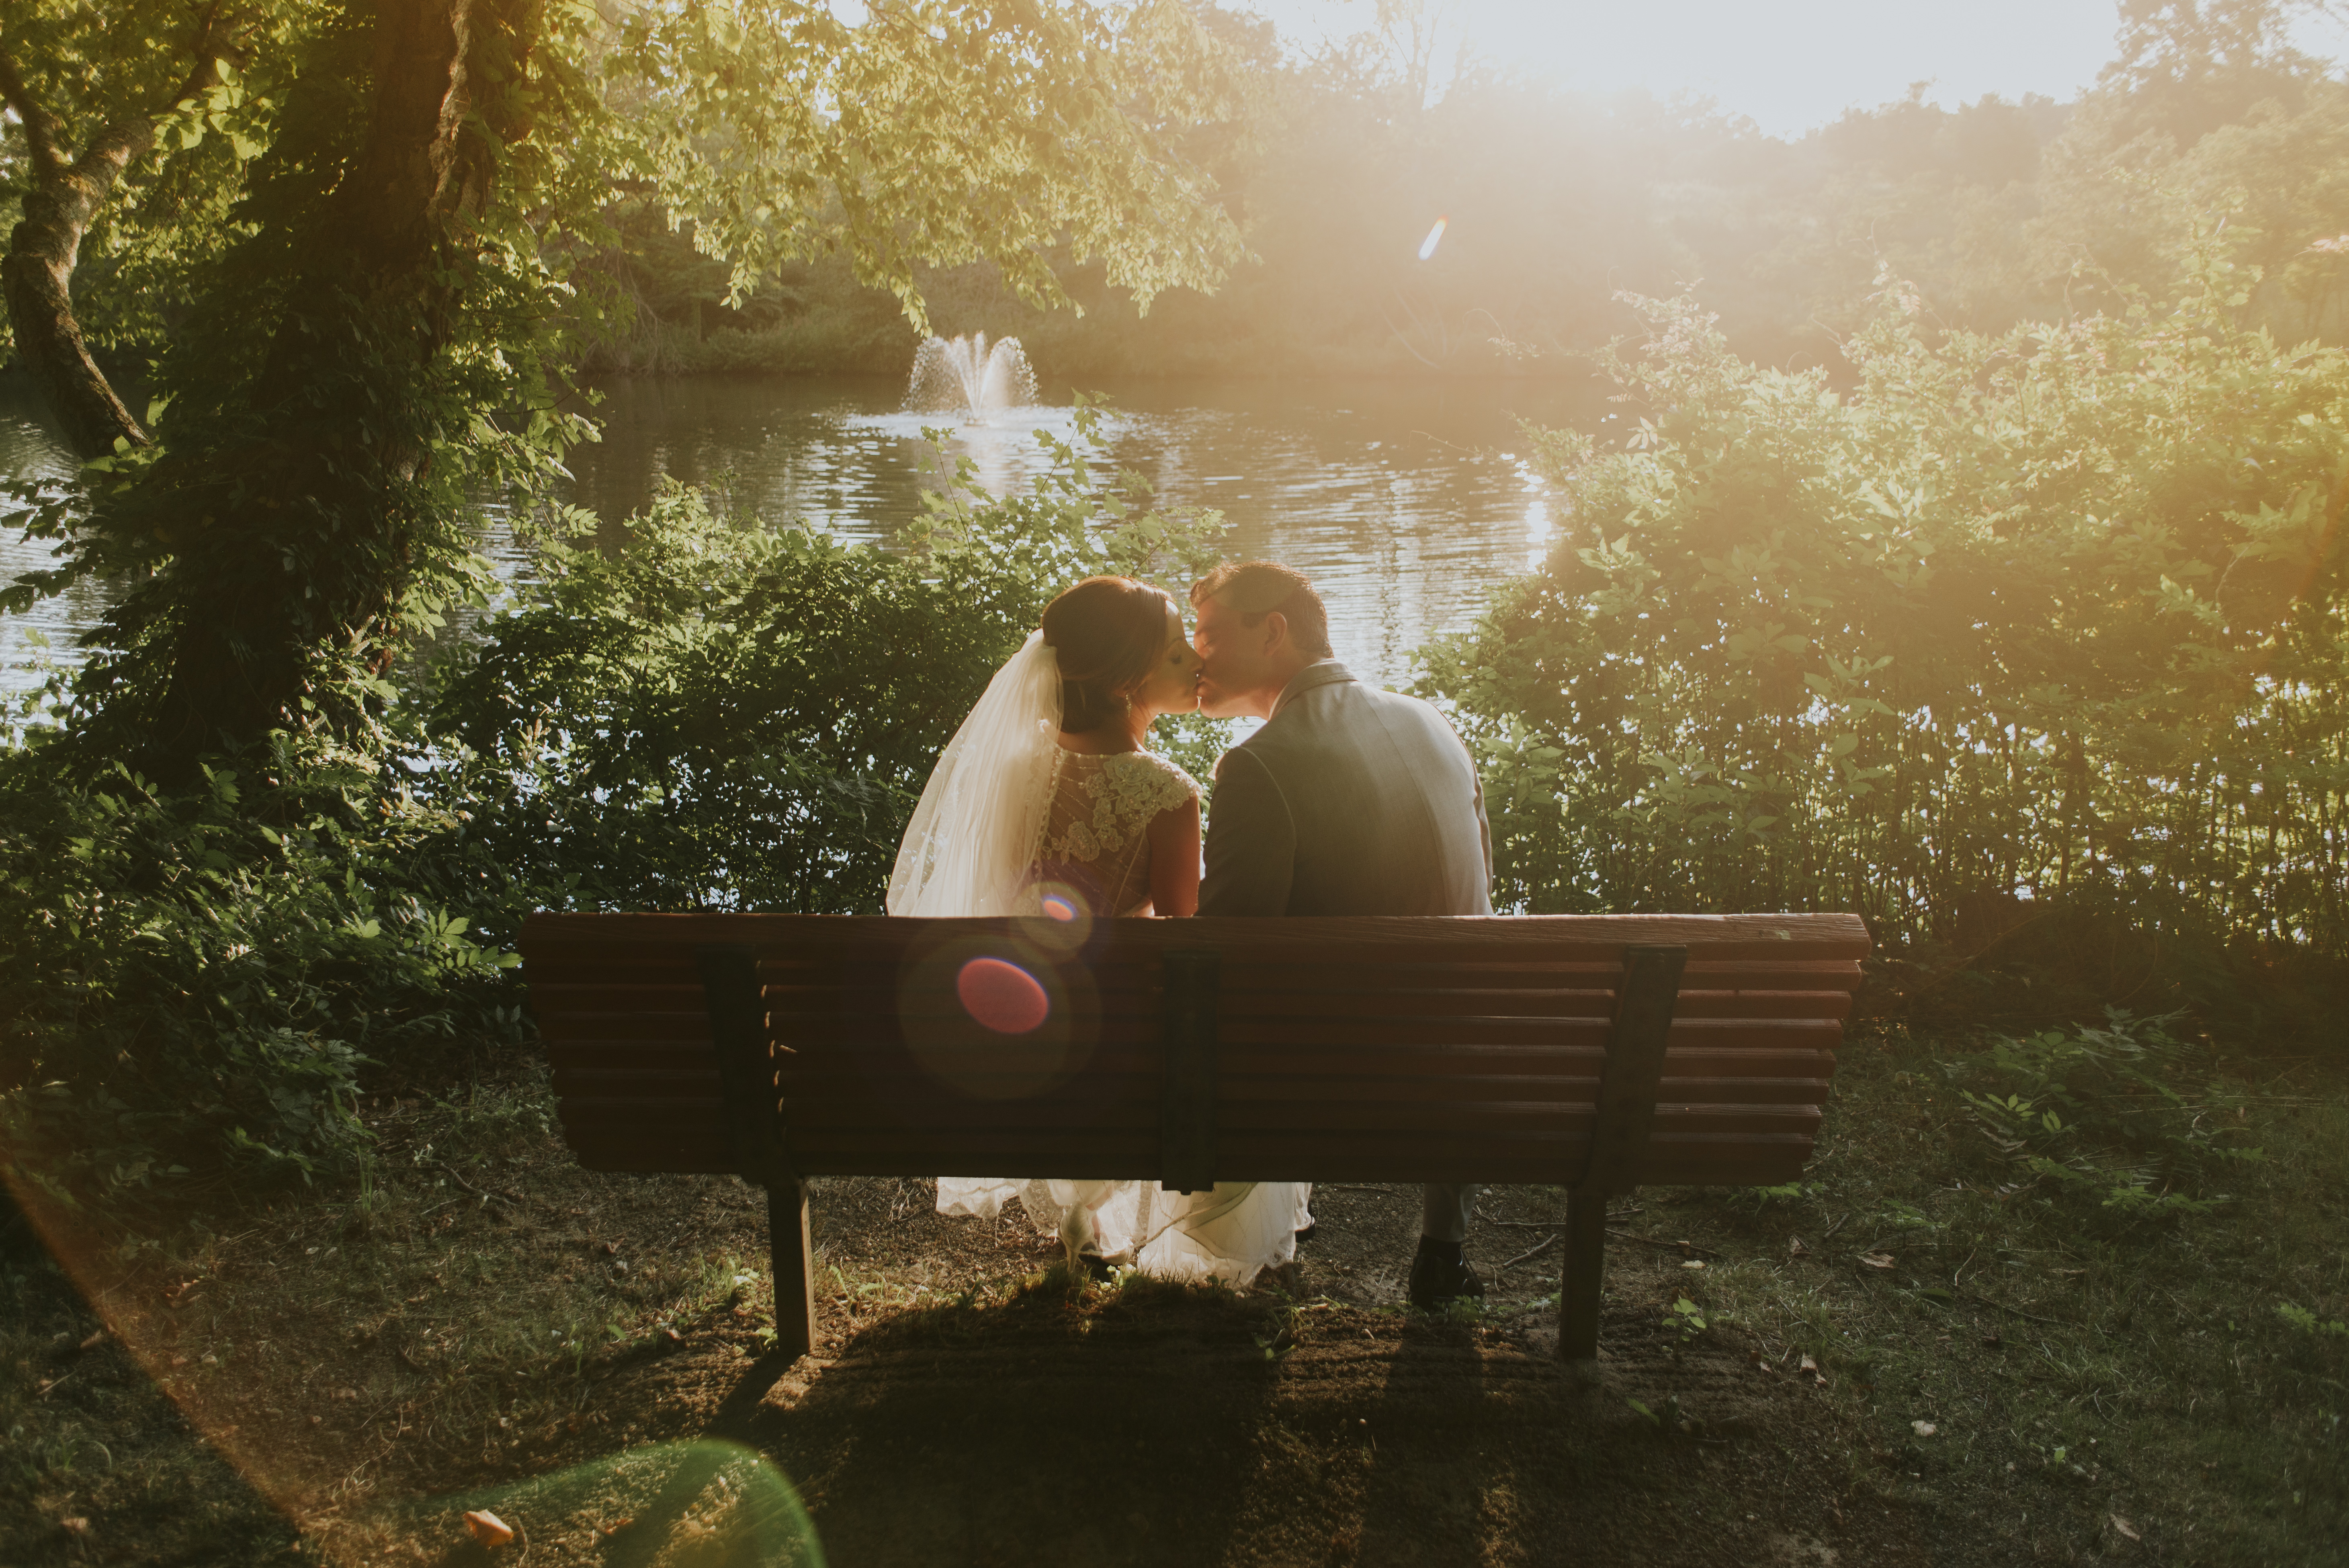
man, landscape, water, nature, people, wood, woman, bench, sunlight, morning, flower, dawn, river, summer, love, autumn, park, couple, romance, married, season, trees, outdoors, ceremony, photograph, fountain, adult, interaction